Gururin

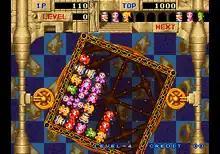
Gameplay screenshot.

"Gururin" is a tile-matching puzzle game reminiscent of "Columns" and "Puyo Puyo", where the player must match 3 people wearing the same color outfit vertically or horizontally in order to become warriors as the main objective. In addition to the single-player mode, the game also features a competitive two-player mode where one human competes against either a computer-controlled opponents or against other human players in versus matches to become the winner. If a memory card is present, the players are allowed to save their high-score.